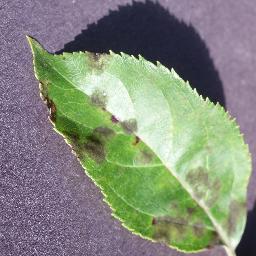
Label: Apple___Apple_scab